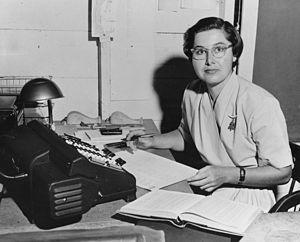
Elizabeth Roemer est une astronome américaine spécialisée dans l'étude des comètes et des astéroïdes.